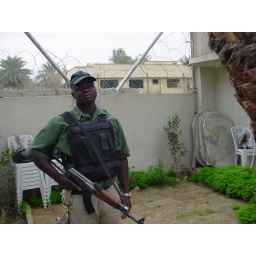
One of our guards outside an office building in the Green Zone - Baghdad